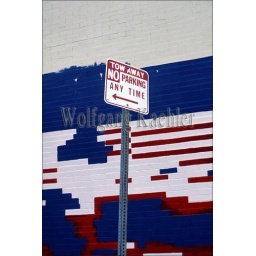
Usa,california,los angeles venice, house painted in patriotic colors, traffic sign